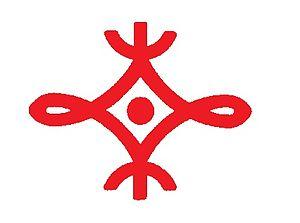
Taishi est un bourg du district d'Ibo, dans la préfecture de Hyōgo, au Japon.